EuroBasket 1979

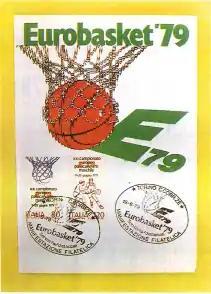

The 1979 FIBA European Championship, commonly called FIBA EuroBasket 1979, was the 21st FIBA EuroBasket regional basketball championship, held by FIBA Europe. Twelve national teams affiliated with the International Basketball Federation entered the competition. The competition was hosted by Italy. Mestre, Siena, Gorizia and Turin were the venues of the event.